Robert Parker (coach)

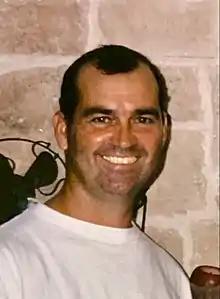
Parker in 2000

Robert Lynn Parker (September 24, 1960 – April 20, 2021) was a college track and field coach for the throwing events at Texas A&M University and the University of Texas at El Paso. He coached several NCAA champions, but was most recognized for coaching the world record holder in the shot put, Randy Barnes.